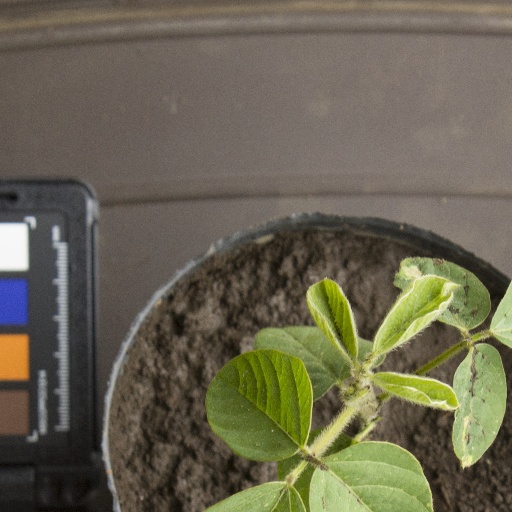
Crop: soybean